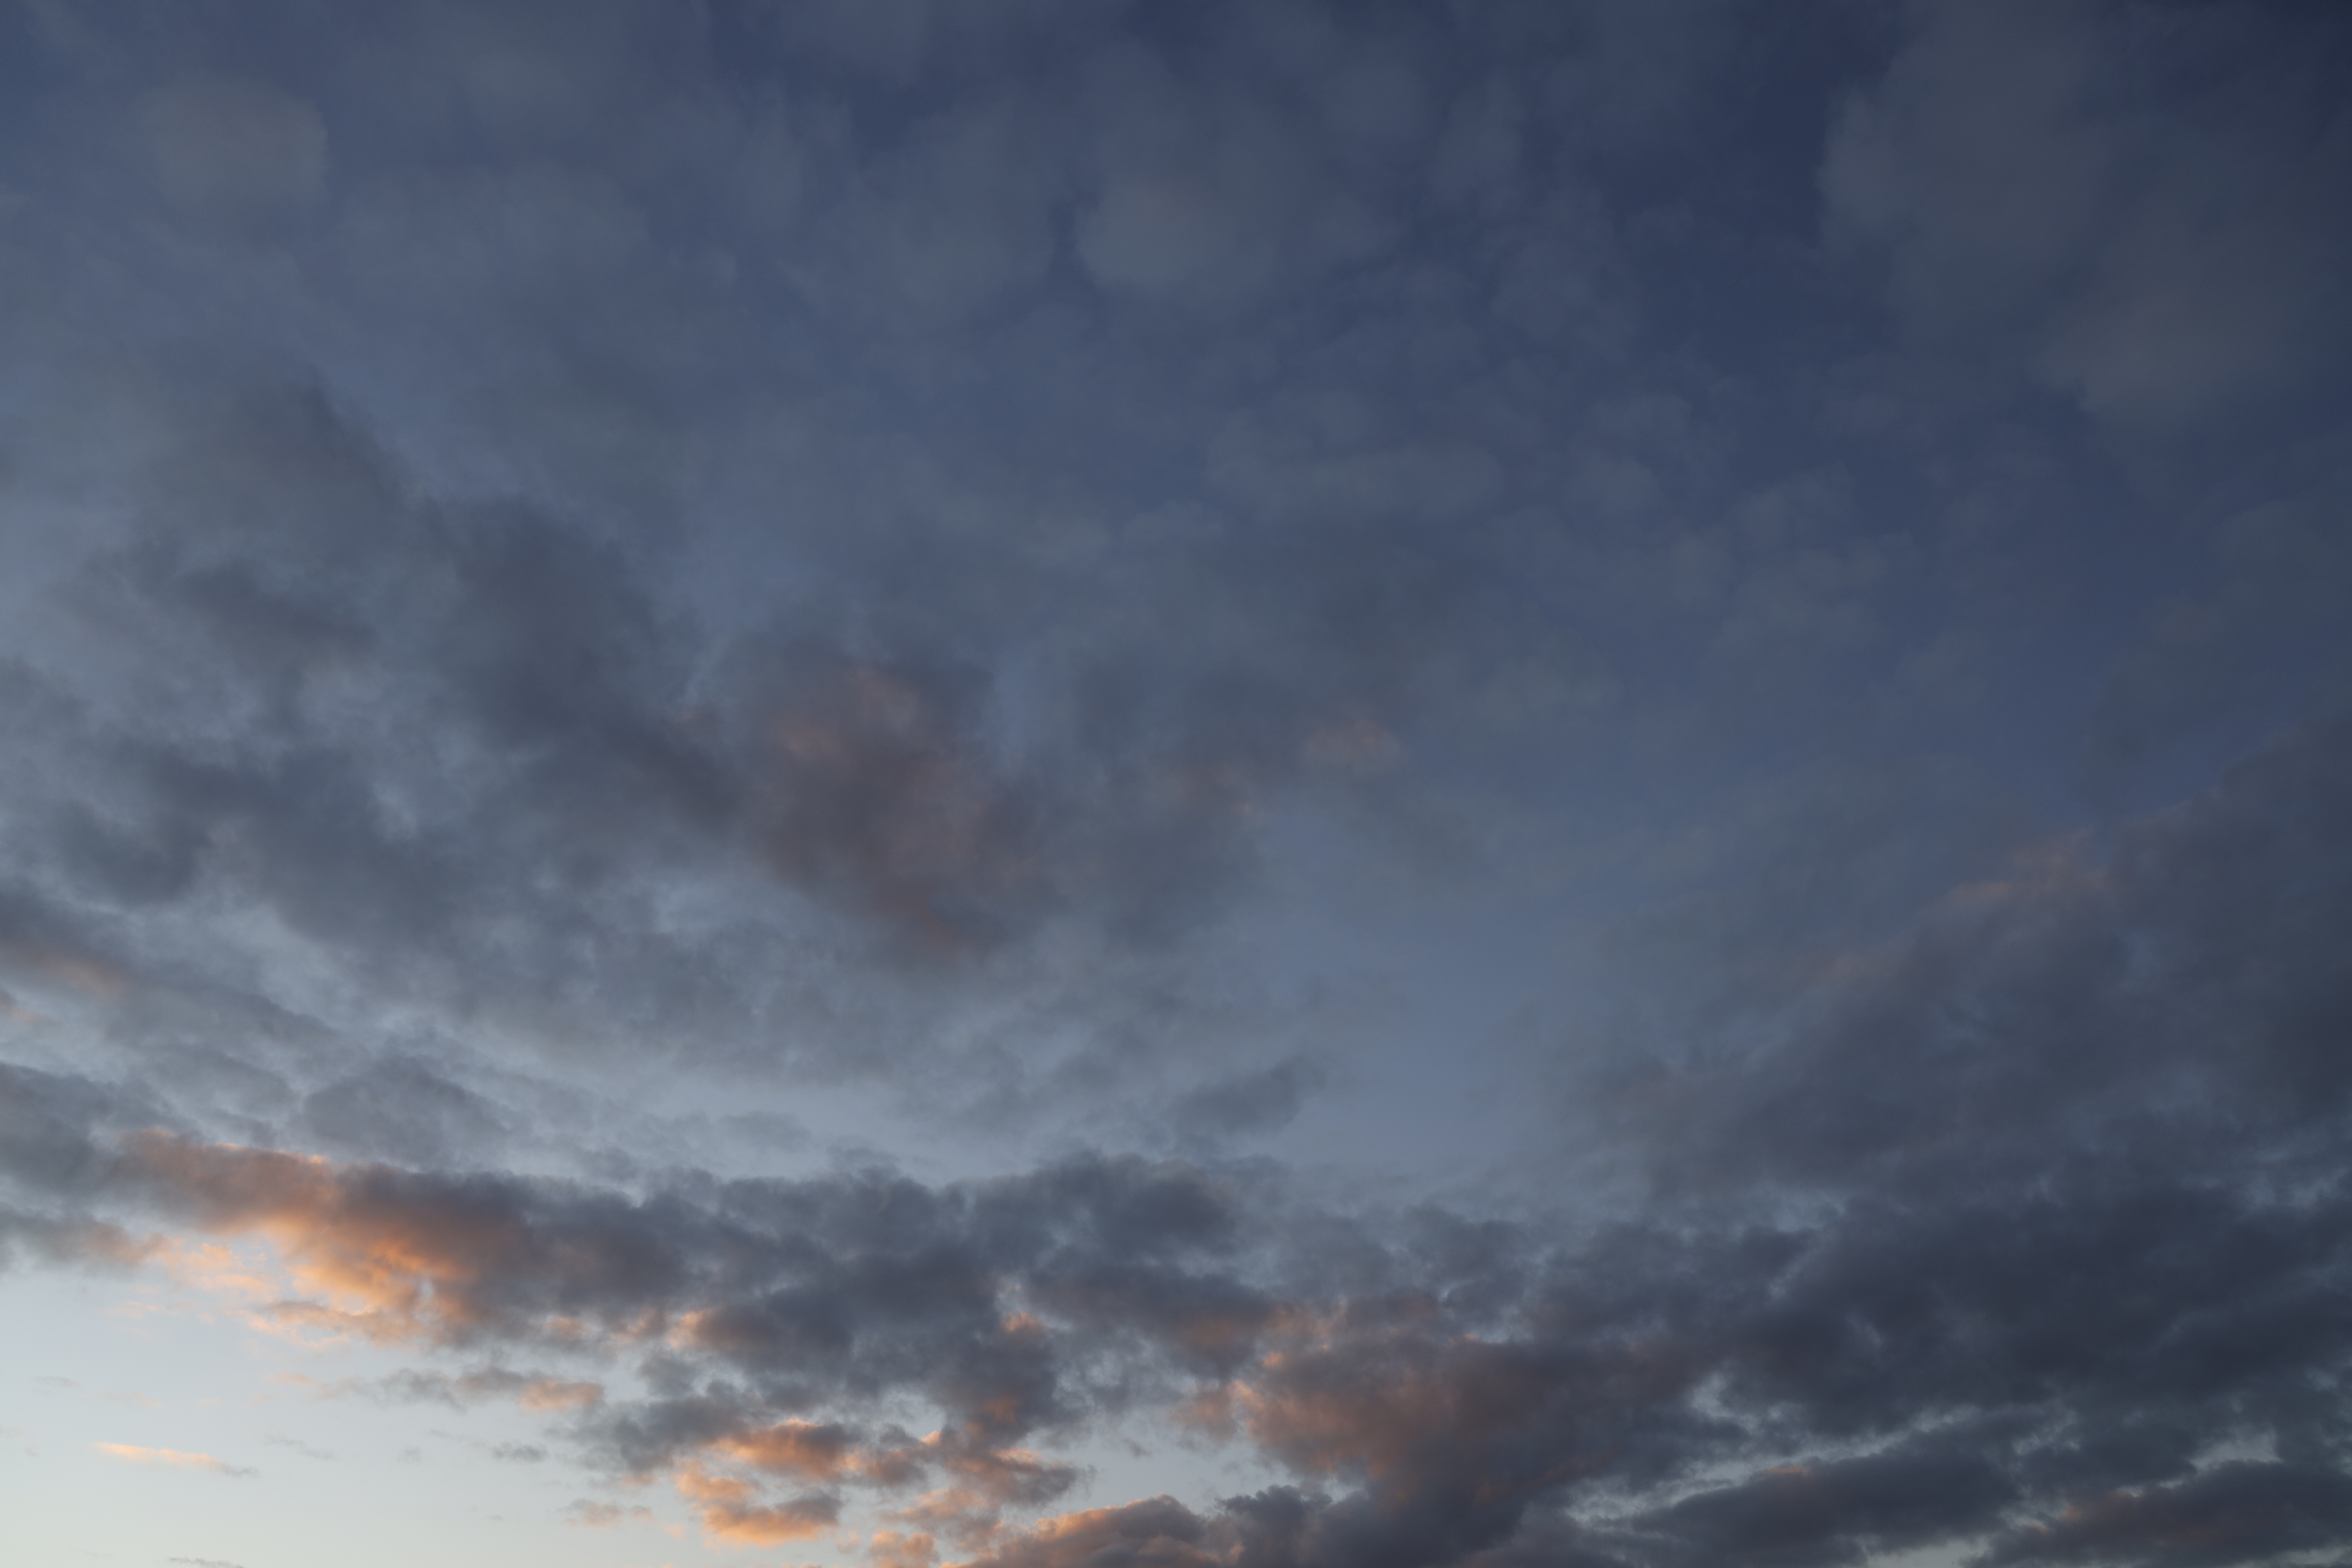
sky, clouds, blue, morning, sun, light, dark, cloud, daytime, atmosphere, atmospheric phenomenon, cumulus, evening, dusk, meteorological phenomenon, horizon, geological phenomenon, dawn, tree, calm, afterglow, sunlight, night, sea, landscape, space